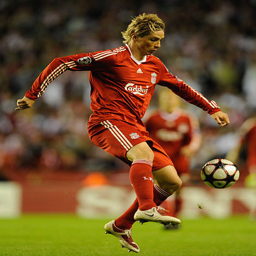
football player in action during the match .